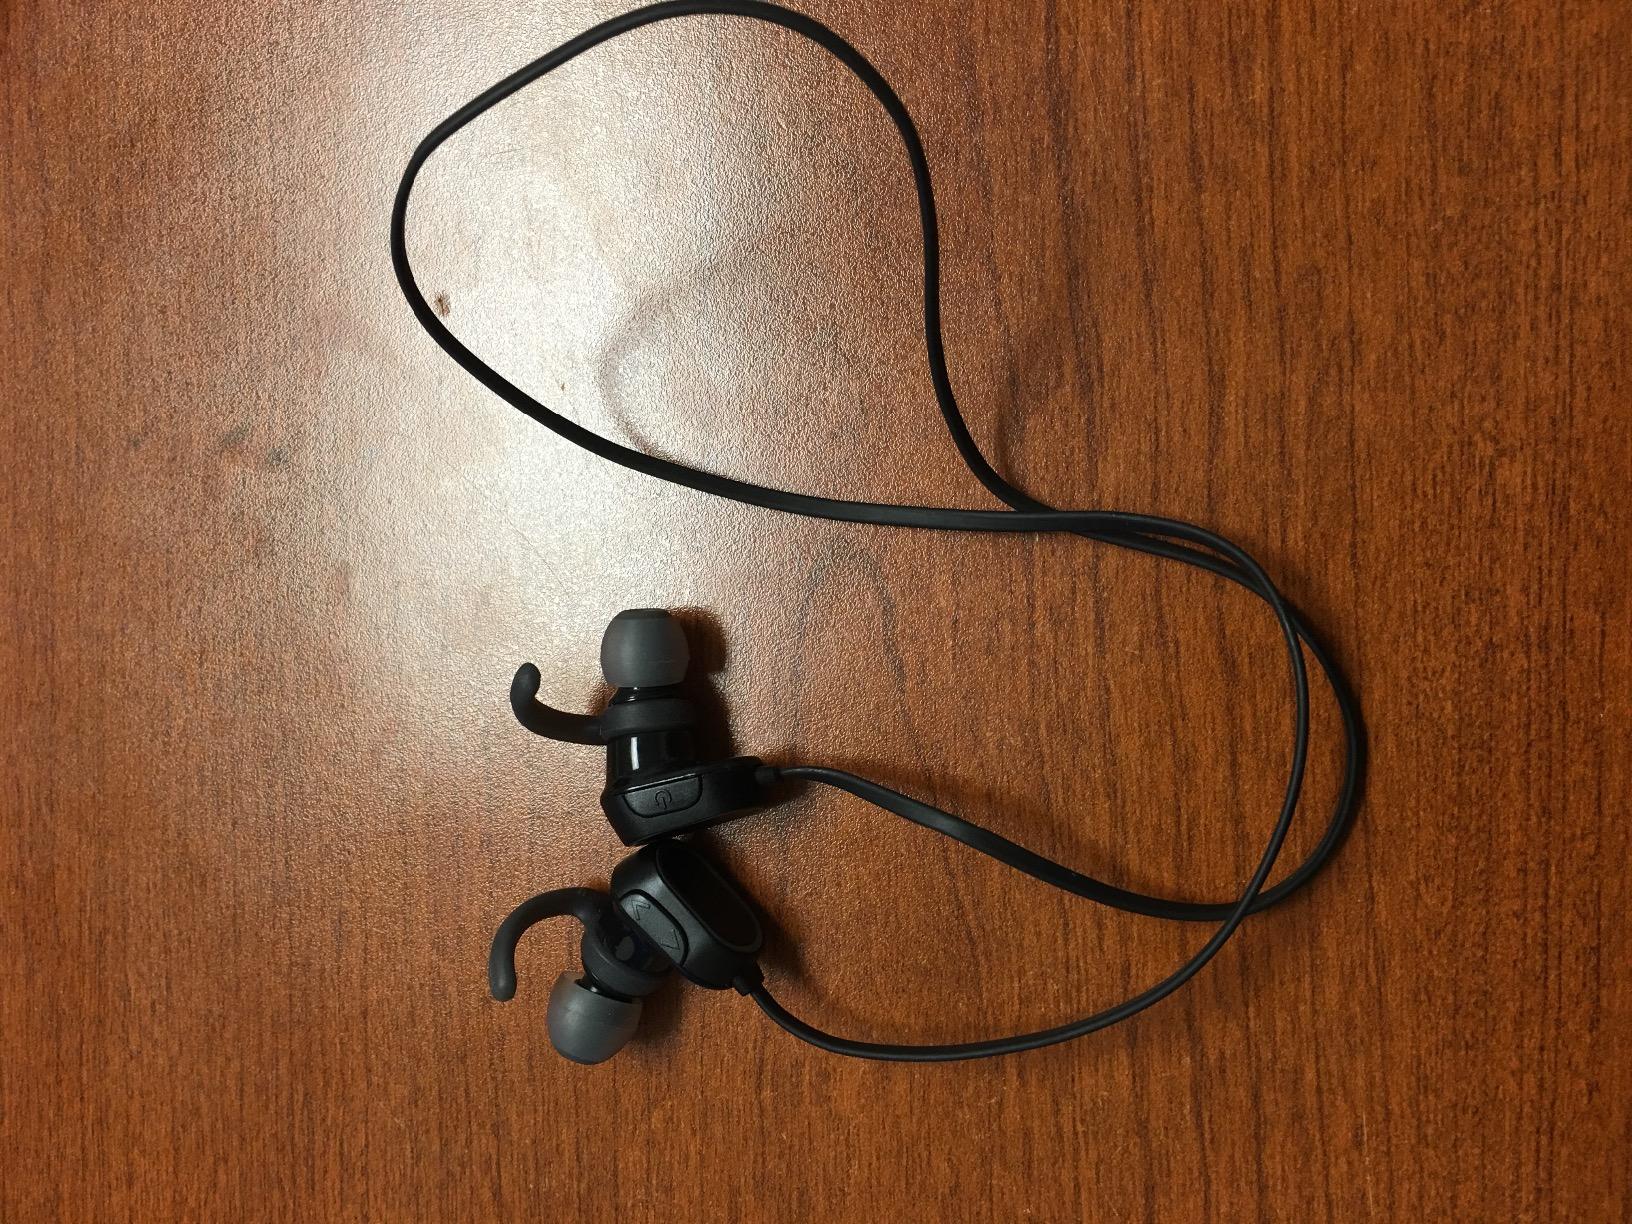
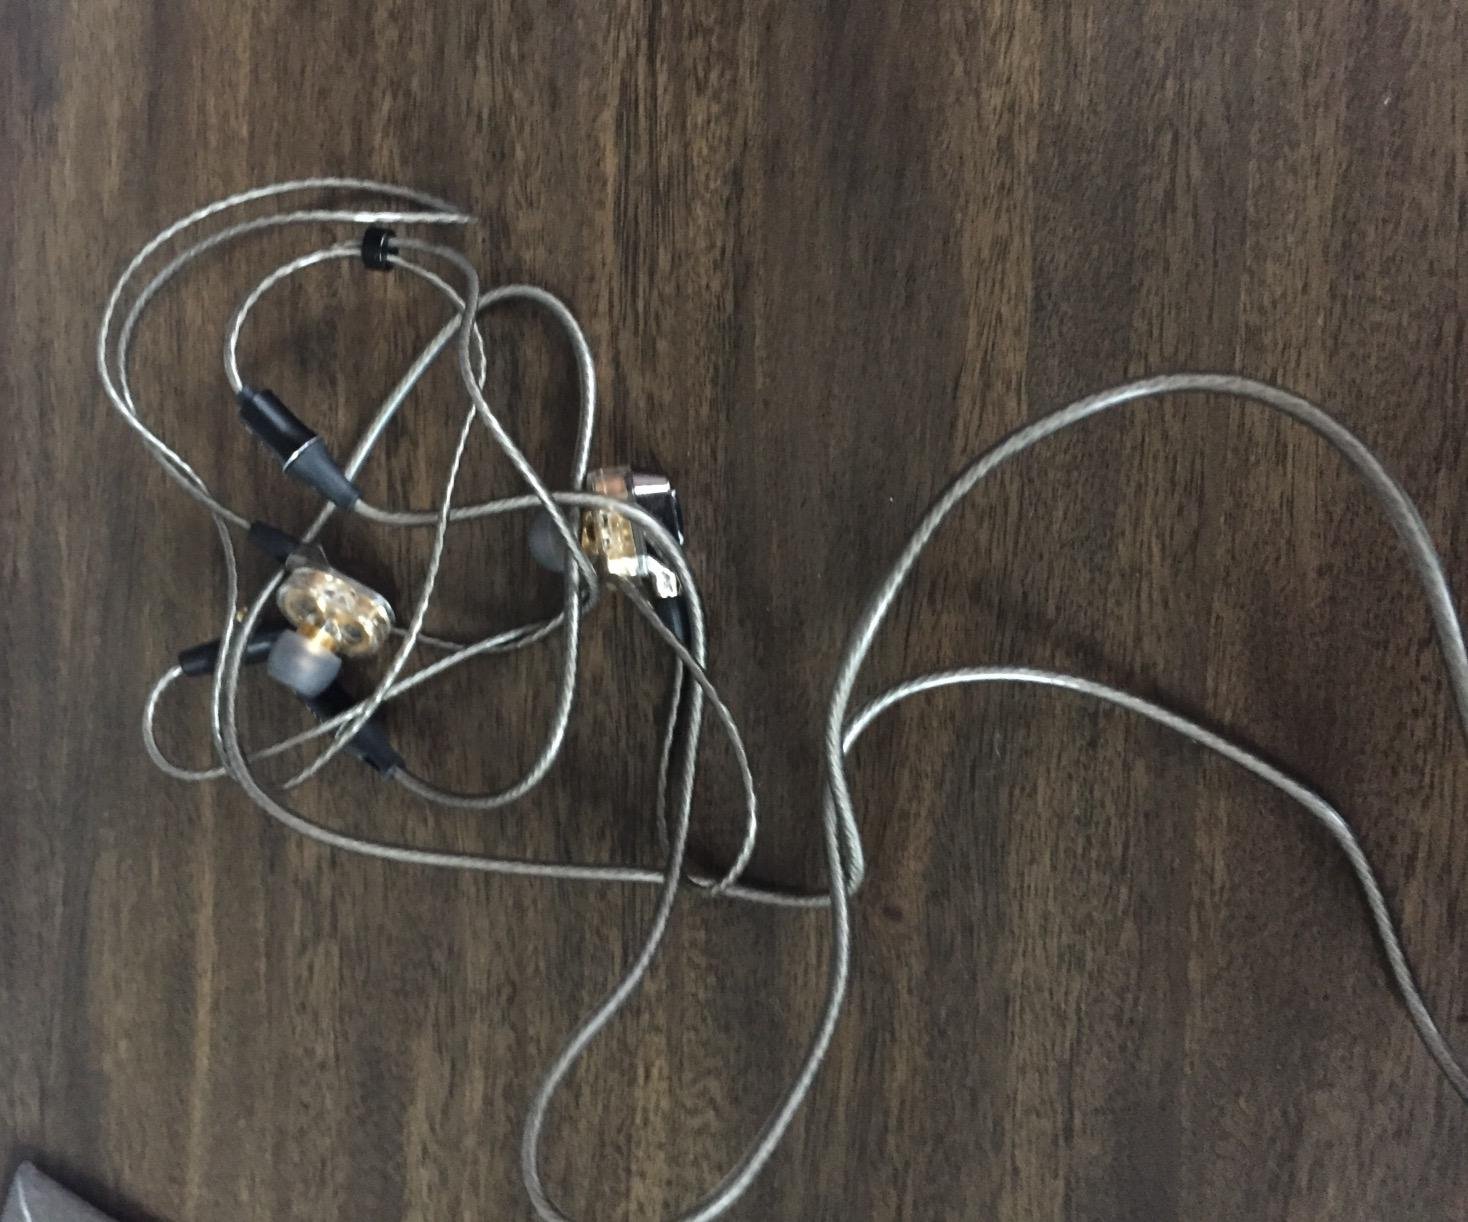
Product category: headphones
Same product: no